List of educational institutions in Pune

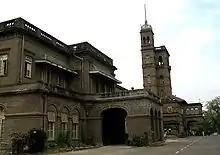
Savitribai Phule Pune University's main building

The city of Pune in western India includes numerous universities, colleges and other institutes. Due to its wide range of educational institutions it has been called the "Oxford of the East".